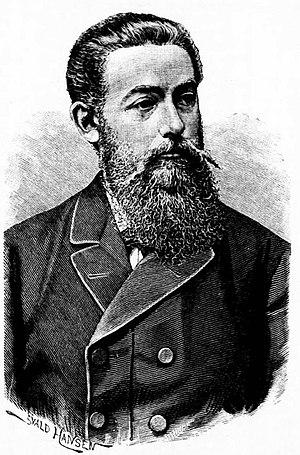
Johan Andreas Hallén, né le 22 décembre 1846 à Göteborg – mort le 11 mars 1925 à Stockholm, est un compositeur, enseignant et chef d'orchestre suédois. Kurt Atterberg a été son élève. Il est connu surtout pour ses opéras fortement influencés par Richard Wagner.